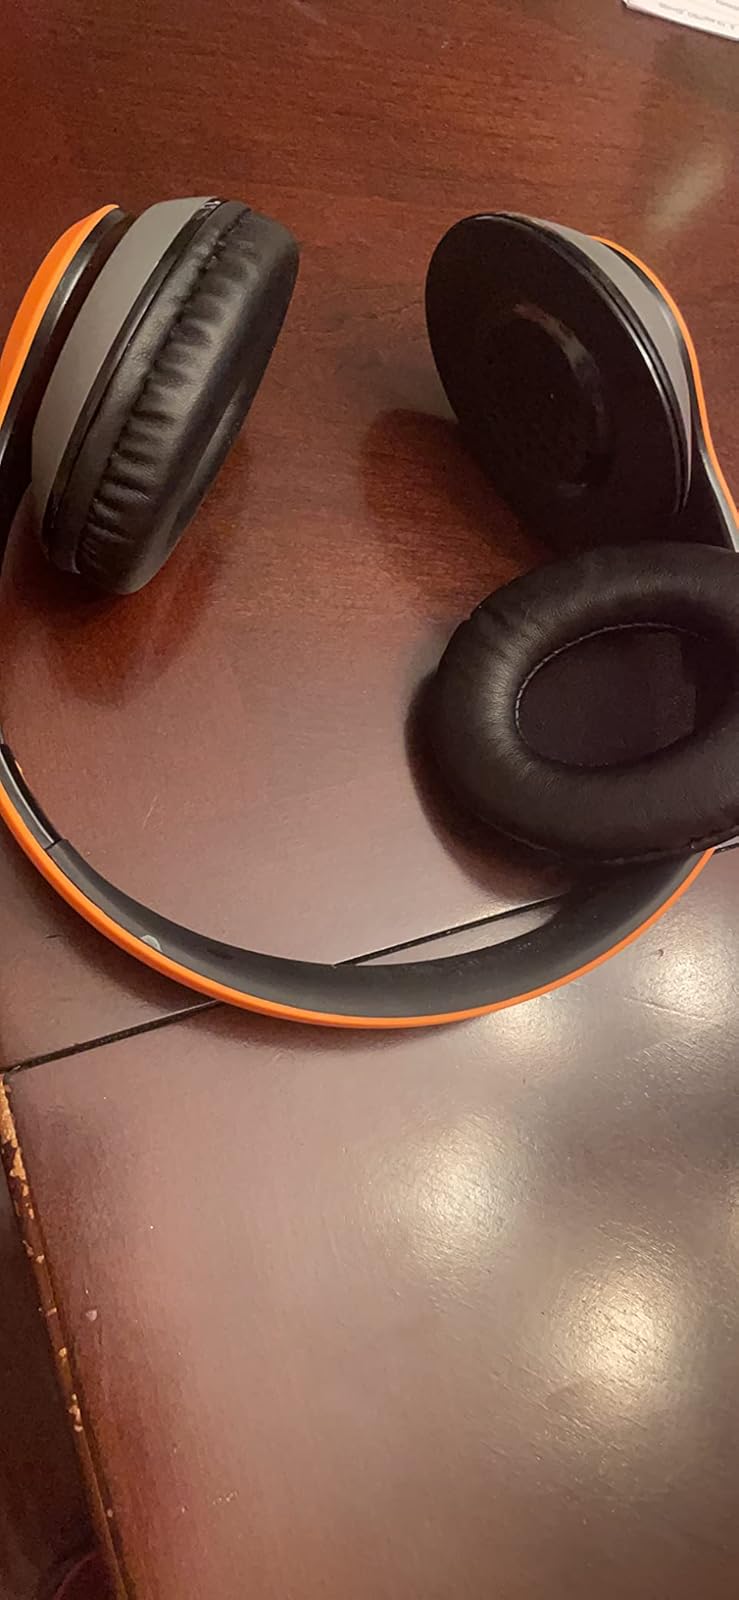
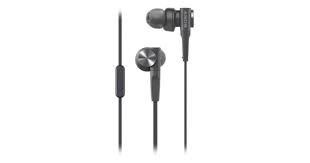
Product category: headphones
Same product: no